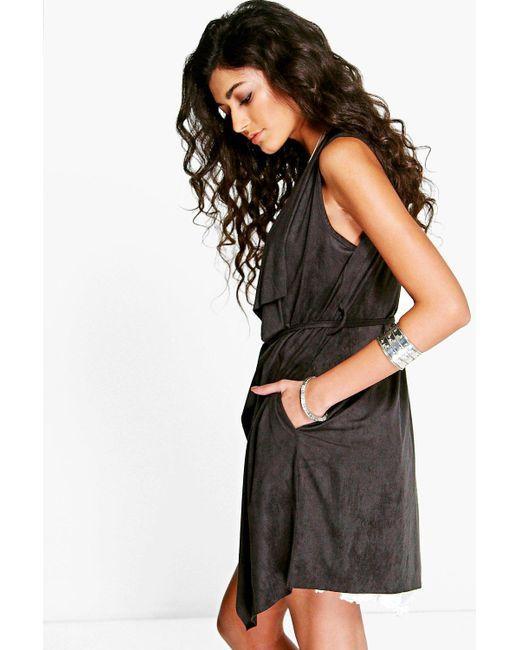
Ärmelloser Wintermantel für Damen